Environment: real
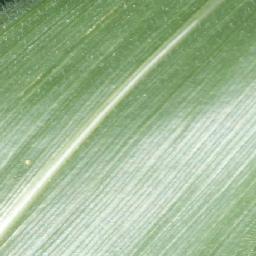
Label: healthy